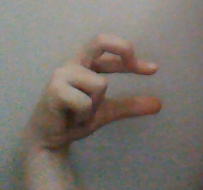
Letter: thal